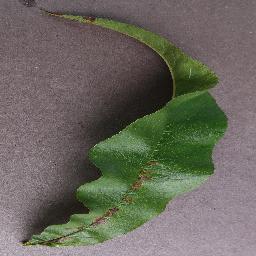
Label: Peach___Bacterial_spot